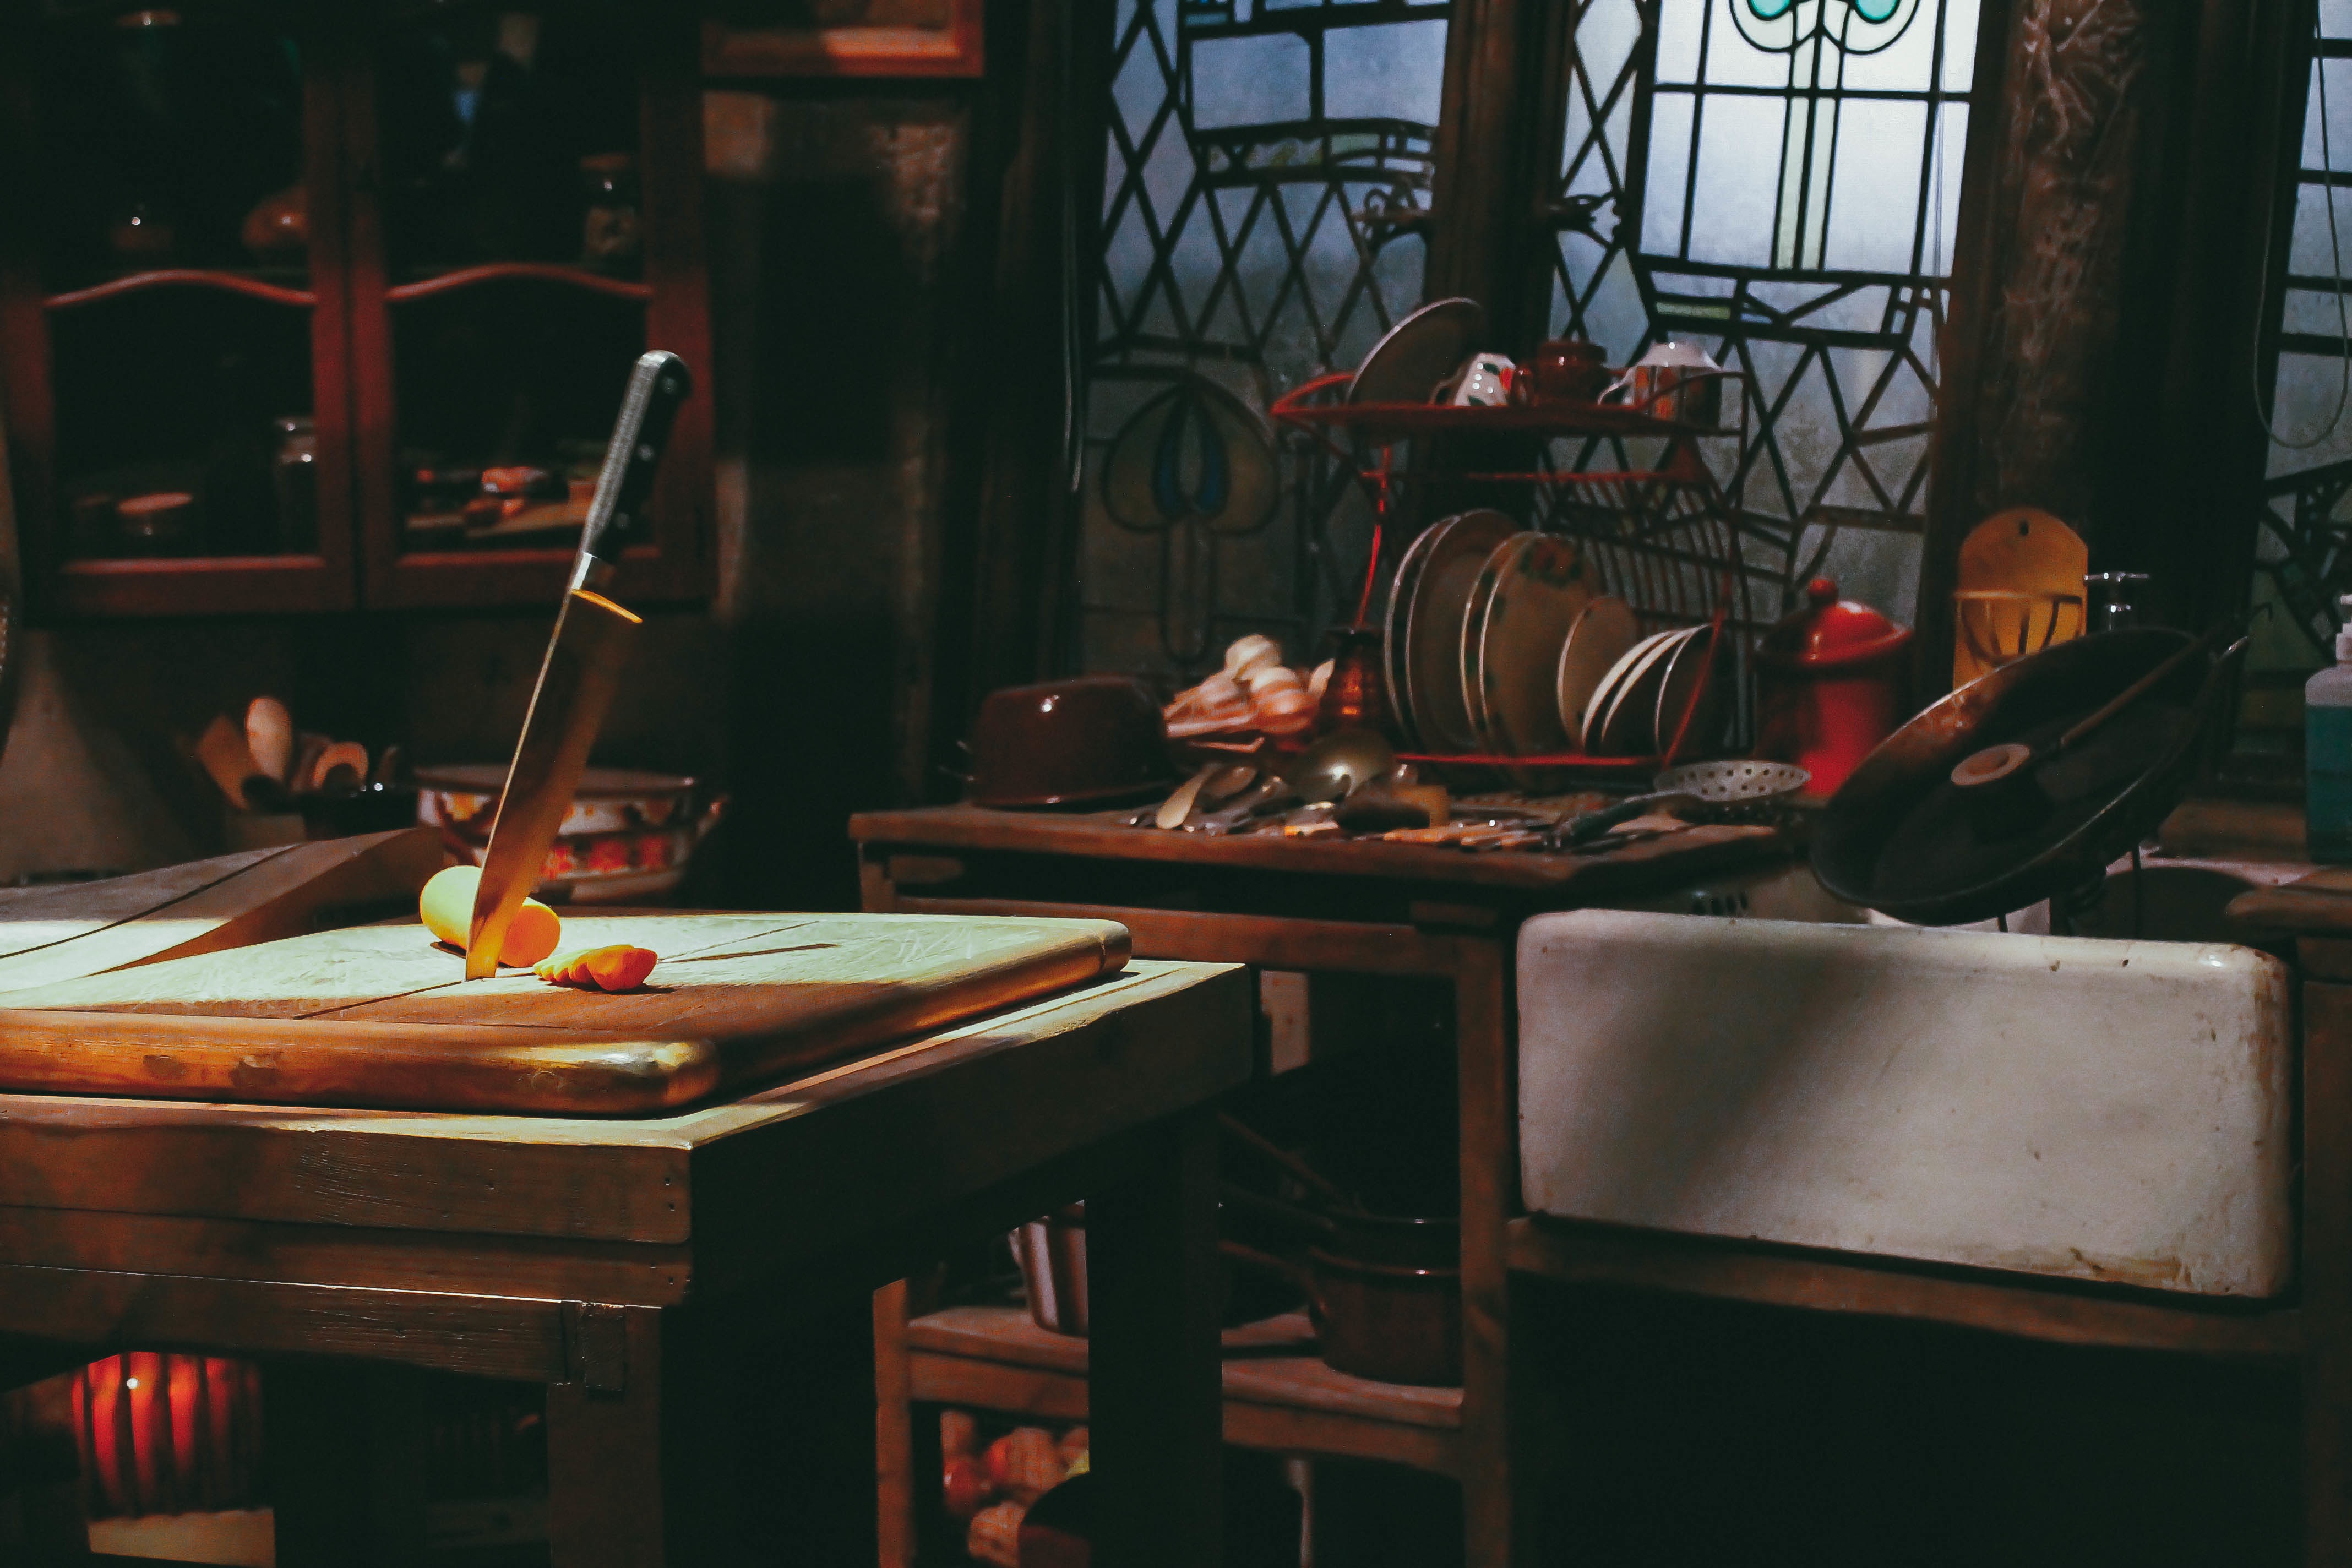
restaurant, bar, room, screenshot